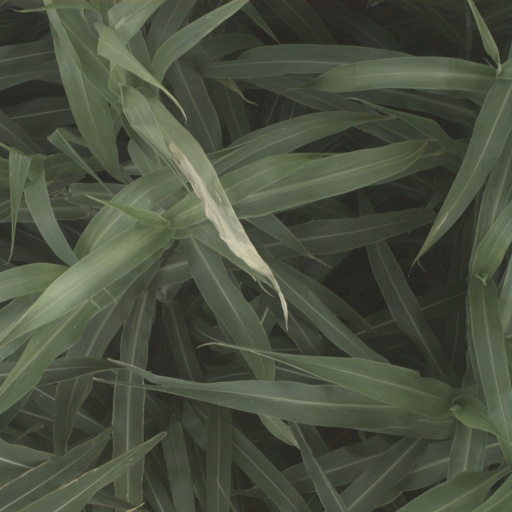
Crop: sorghum